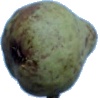
Label: pear_stone